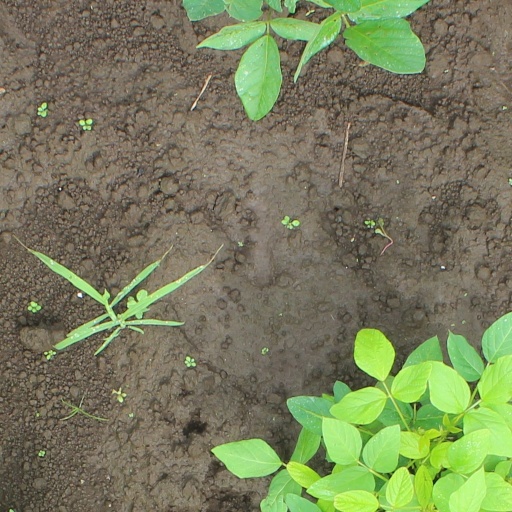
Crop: soybean